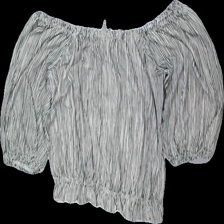
View: back
Type: Top
Category: Ladies
Brand: Lindex
Colors: Black, Beige
Material: 100% viskos
Pattern: Striped
Cut: None
Size: S
Season: All
Damage: lite luddigt/nopprigt
Damage location: middle center
Price range: <50
Recommended usage: Reuse
Description: randig top
Comment: lite luddig